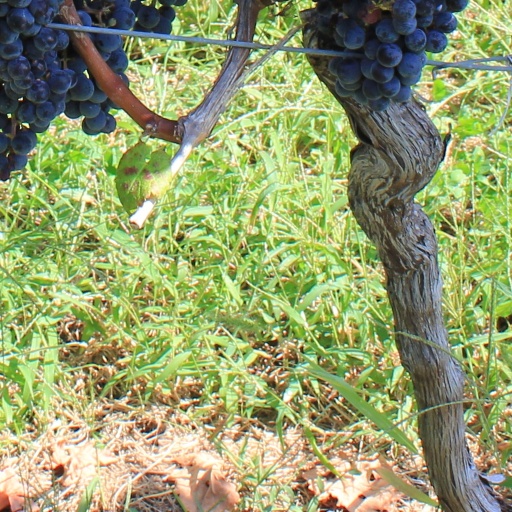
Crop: grape